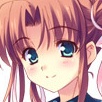
Portrait style: Anime Portrait